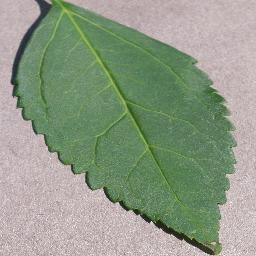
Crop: cherry
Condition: (including_sour)_healthy